Nancy Brataas

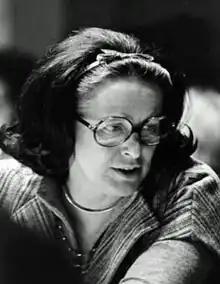

Nancy Osborn Brataas (January 19, 1928 – April 17, 2014) was an American politician and consultant. She served in the Minnesota Senate from 1975 to 1992.